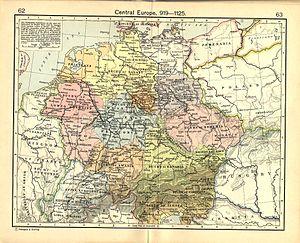
Otton Iᵉʳ de Saxe est né vers 851 et mort le 30 novembre 912. Il est dit l'Illustre ou le Magnifique. La chronique Annalista Saxo enregistre Otto en tant que ducis de Liudolfi de filius, fils de Liudolf de Saxe, et d'Oda, fille du prince franc Billung et de sa femme Aeda.